List of Witches of East End characters

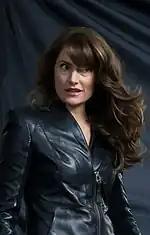
Wendy Beauchamp is portrayed by Mädchen Amick.

Mädchen Amick portrays Wendy Beauchamp, Joanna's long-estranged sister. Wendy is a witch and is cursed with the ability to change into a black cat. She has died several times but comes back to life in a matter of hours, due to her having nine lives. Her powers are healing, telekinesis and limited weather control. Wendy and her sister Joanna (Julia Ormond) originate from the magical world of Asgard, but they were banished by their father who became corrupt after coming into power. When she accidentally kills Joanna's daughter Ingrid (Rachel Boston) in 1906, Joanna tells Wendy to leave East End and never come back.